SEAT Ibiza

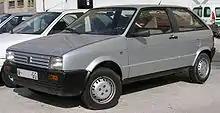
SEAT Ibiza Mk1 facelift model

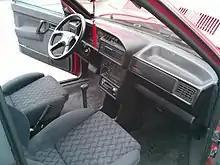
SEAT Ibiza Mk1 interior

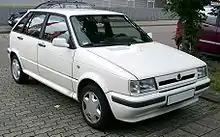
SEAT Ibiza "New Style" (1991-1993)

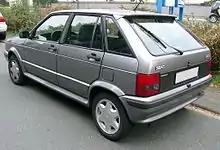
SEAT Ibiza "New Style", rear view

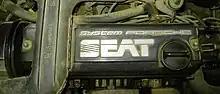
SEAT Ibiza Mk1 1.5-litre engine bearing the "System Porsche" inscription

Introduced at the 1984 Paris Motor Show, the SEAT Ibiza Mk1 (codenamed "021A") entered production on the 'Zona Franca' assembly lines on 27 April 1984 and proved to be a success for the Spanish manufacturer, as it sold 1,342,001 units prior to the launch of the second-generation Ibiza in 1993. The Ibiza's sales success gave the SEAT marque a platform to build on, as it looked to increase sales in following years.